Fabio Christen

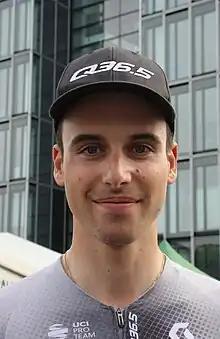
Christen in 2023

Fabio Christen (born 29 June 2002) is a Swiss racing cyclist, who currently rides for UCI ProTeam . His younger brother Jan Christen is also a professional cyclist.